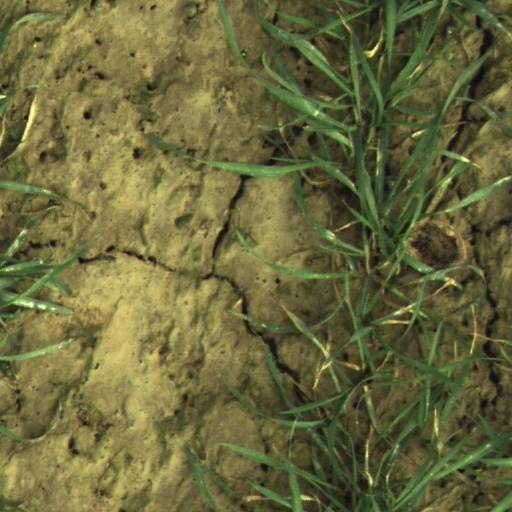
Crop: wheat